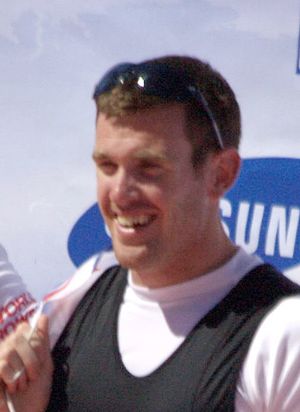
Joseph Sullivan
Joseph Sullivan (2010)
Joseph Sullivan er en newzealandsk tidligere roer og olympisk guldvinder.